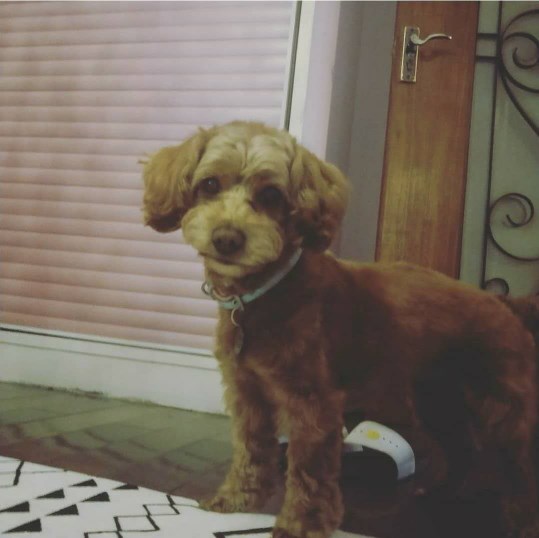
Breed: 7449-n000128-teddy